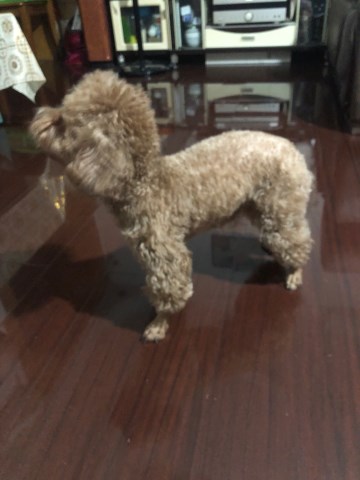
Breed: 7449-n000128-teddy